Answer in natural language. How many DiningTables are visible in the scene? Choose between the following options: 3, 4, 2, 0 or 1
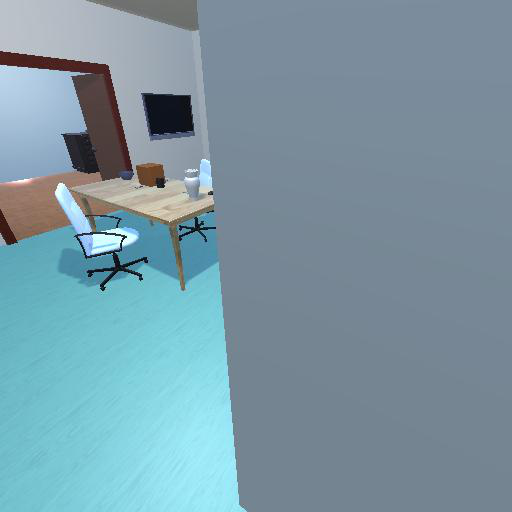
<answer>1</answer>